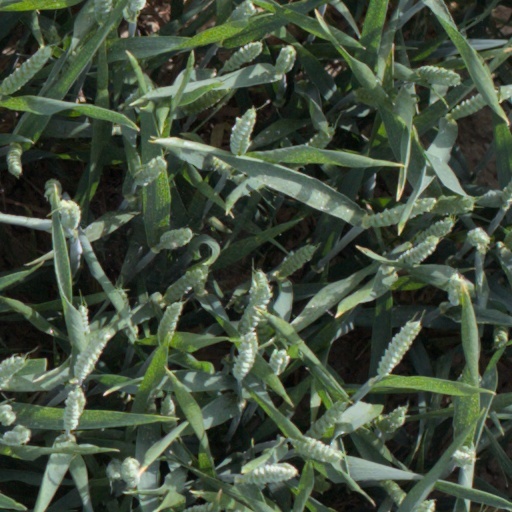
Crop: wheat